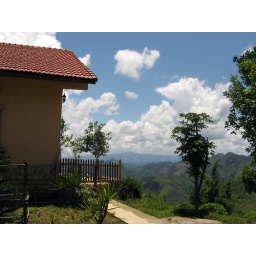
At a very modern looking bus and truck stop in the middle of nowhere.